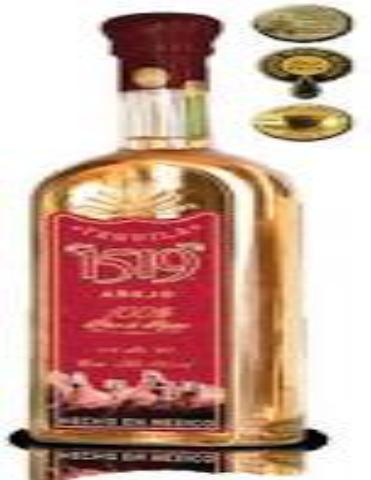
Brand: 1519 Tequila
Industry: Food